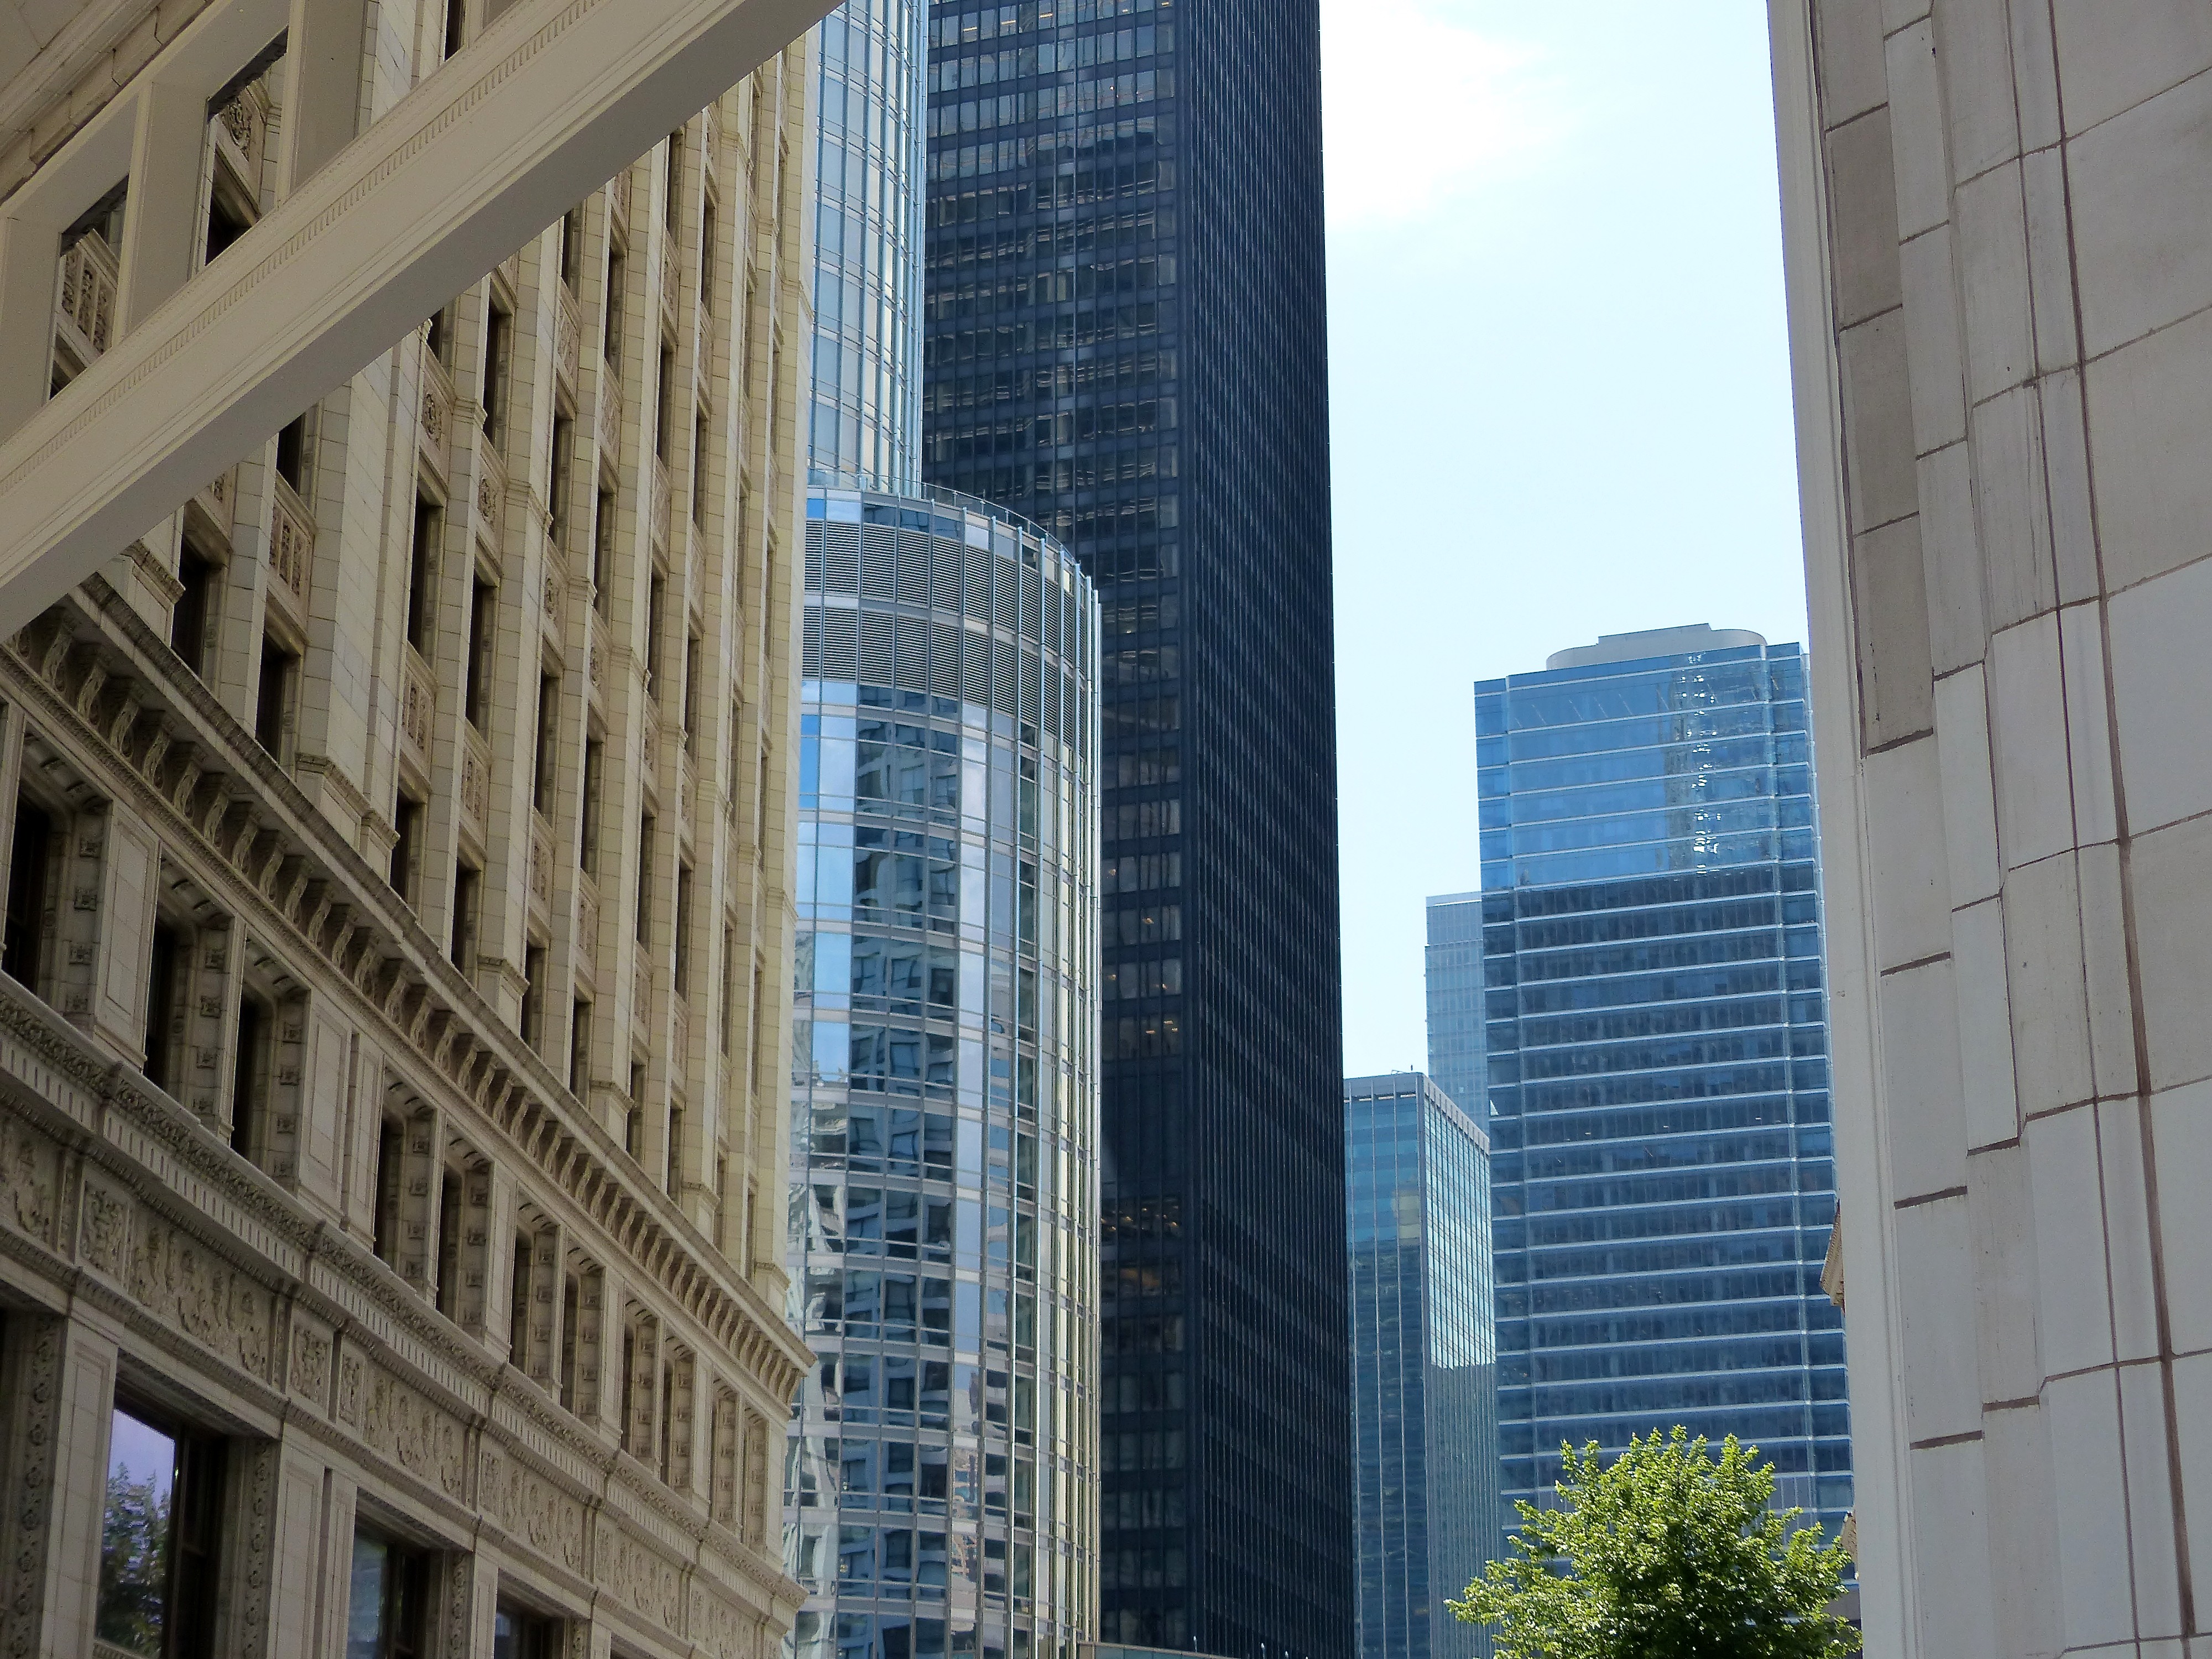
architecture, building, city, skyscraper, cityscape, downtown, travel, usa, landmark, chicago, facade, tower block, skyscrapers, illinois, wrigley, magnificentmile, metropolis, condominium, neighbourhood, urban area, residential area, human settlement, metropolitan area